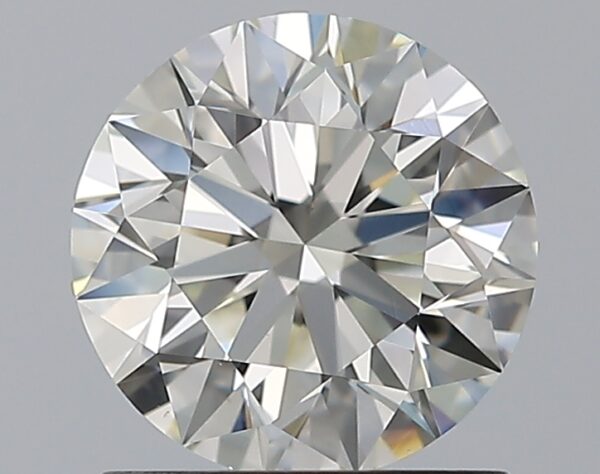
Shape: round
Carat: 1.2
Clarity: VVS2
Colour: J
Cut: EX
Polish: EX
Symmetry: EX
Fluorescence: ST
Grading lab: GIA
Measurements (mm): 6.72 x 6.76 x 4.25